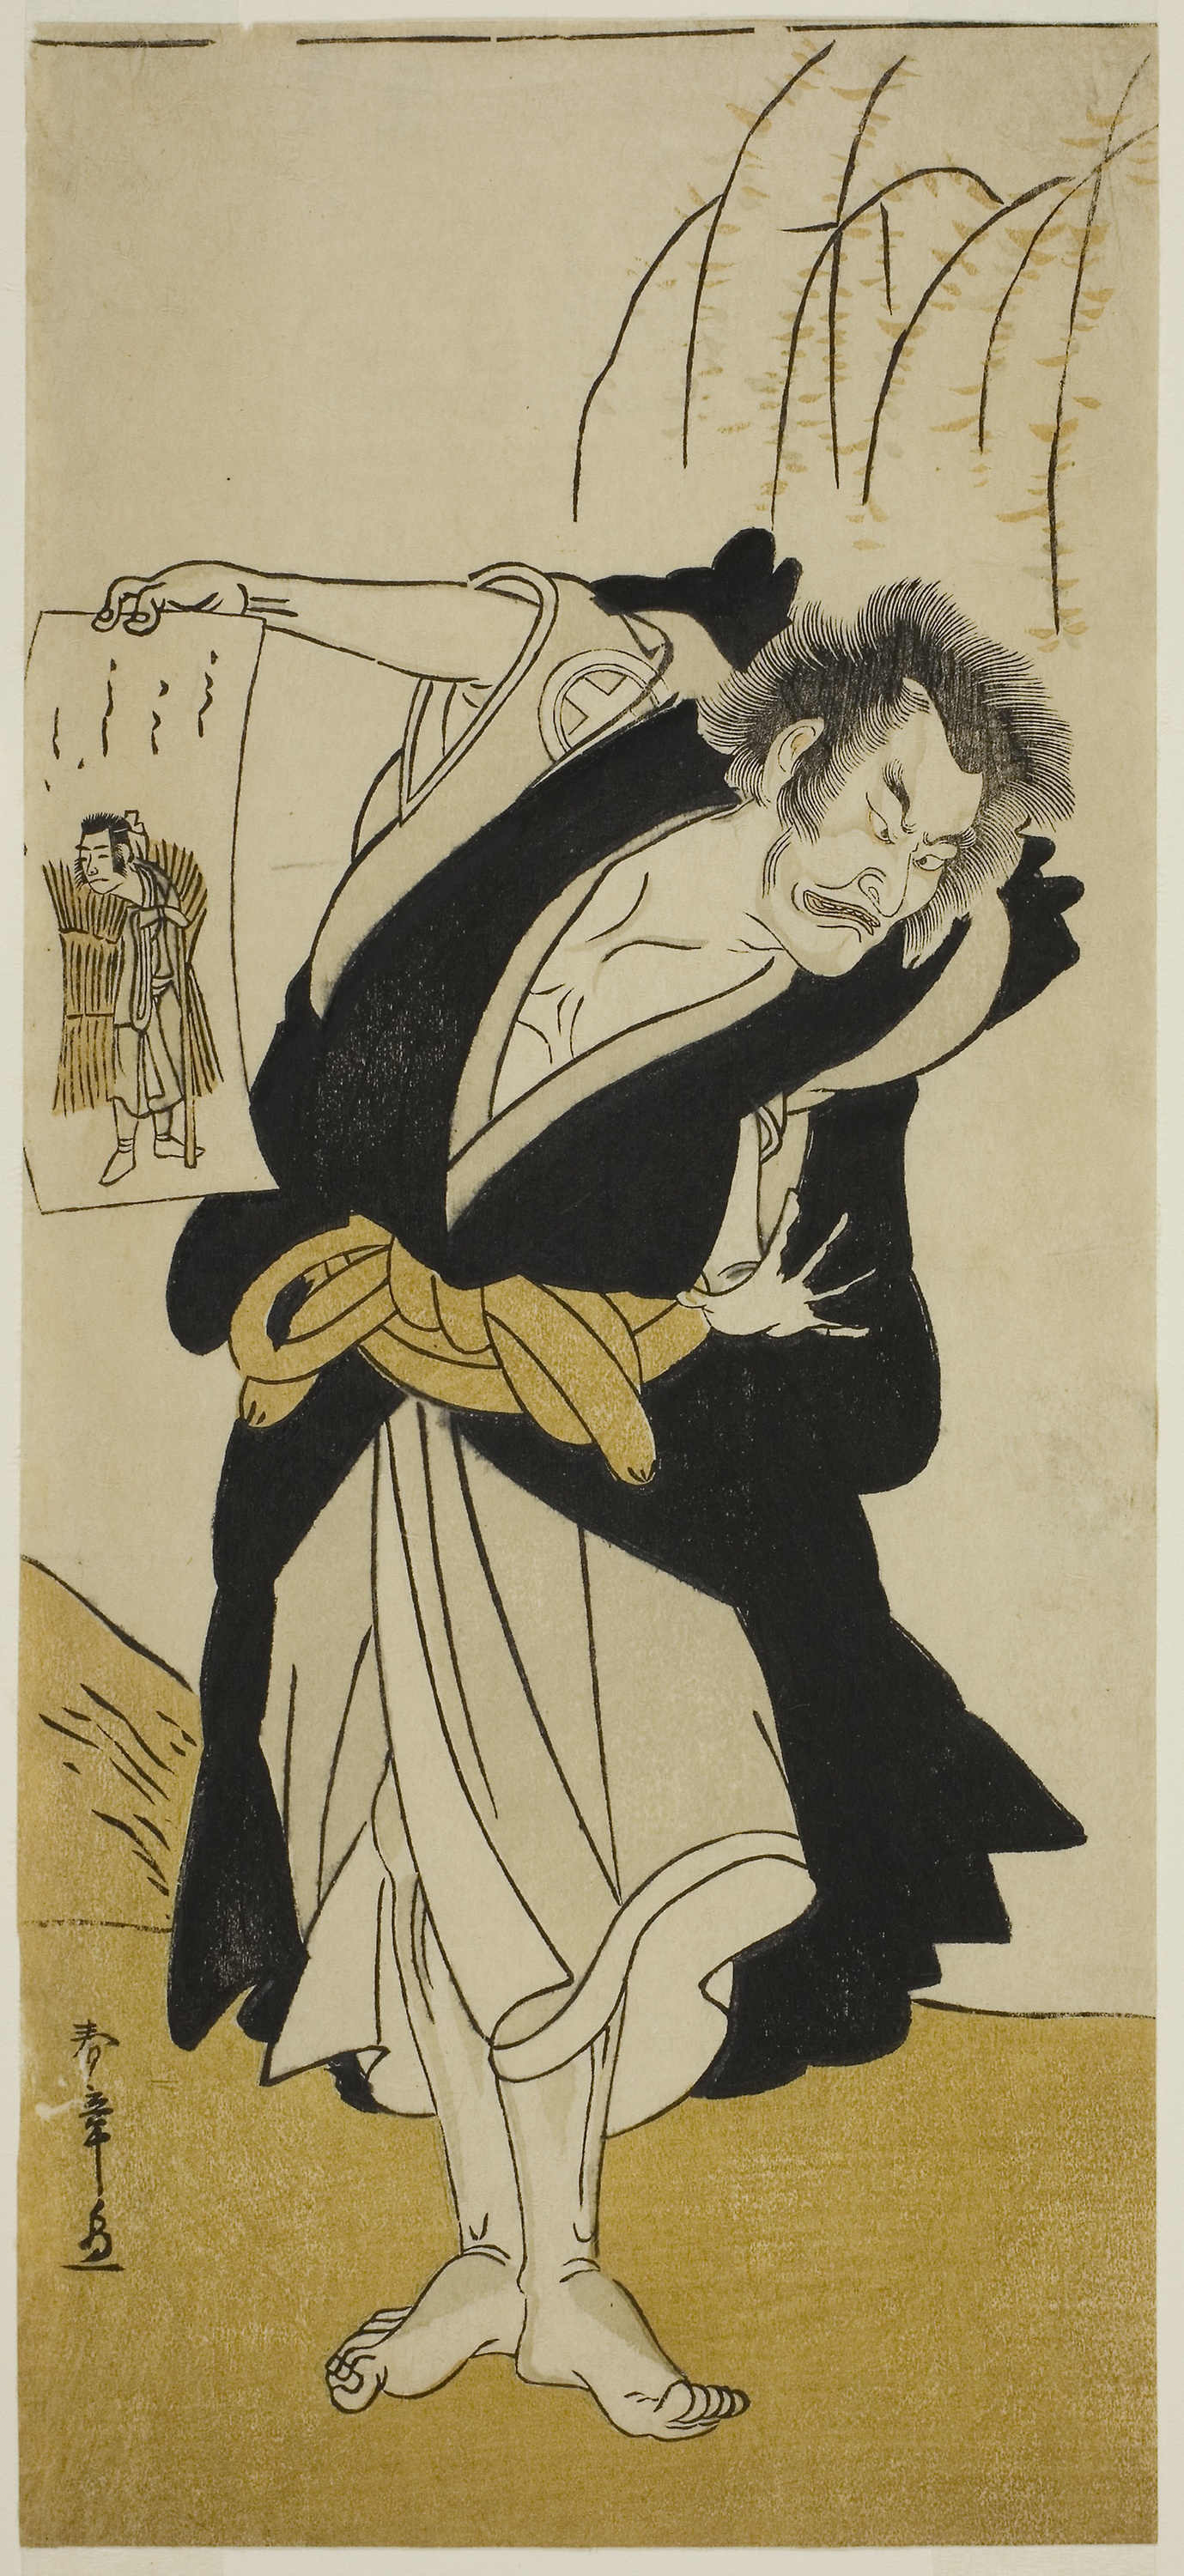
black, art, cartoon, illustration, fictional character, poster, design, printmaking, human behavior, fiction, visual arts, vintage clothing, drawing, costume design, artwork, graphics